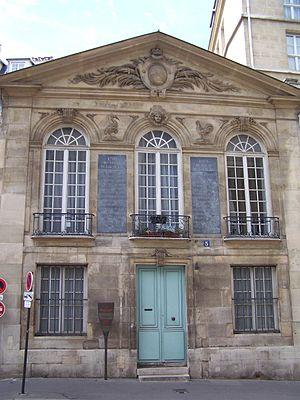
La rue Geoffroy-Saint-Hilaire est une voie du 5ᵉ arrondissement de Paris.
Le Pavillon de l'ancien marché au chevaux est un bâtiment situé au nᵒ 5 rue Geoffroy-Saint-Hilaire dans le 5ᵉ arrondissement de Paris.
Le marché aux chevaux est un ancien marché situé à Paris. Sa localisation a changé au fil des siècles.